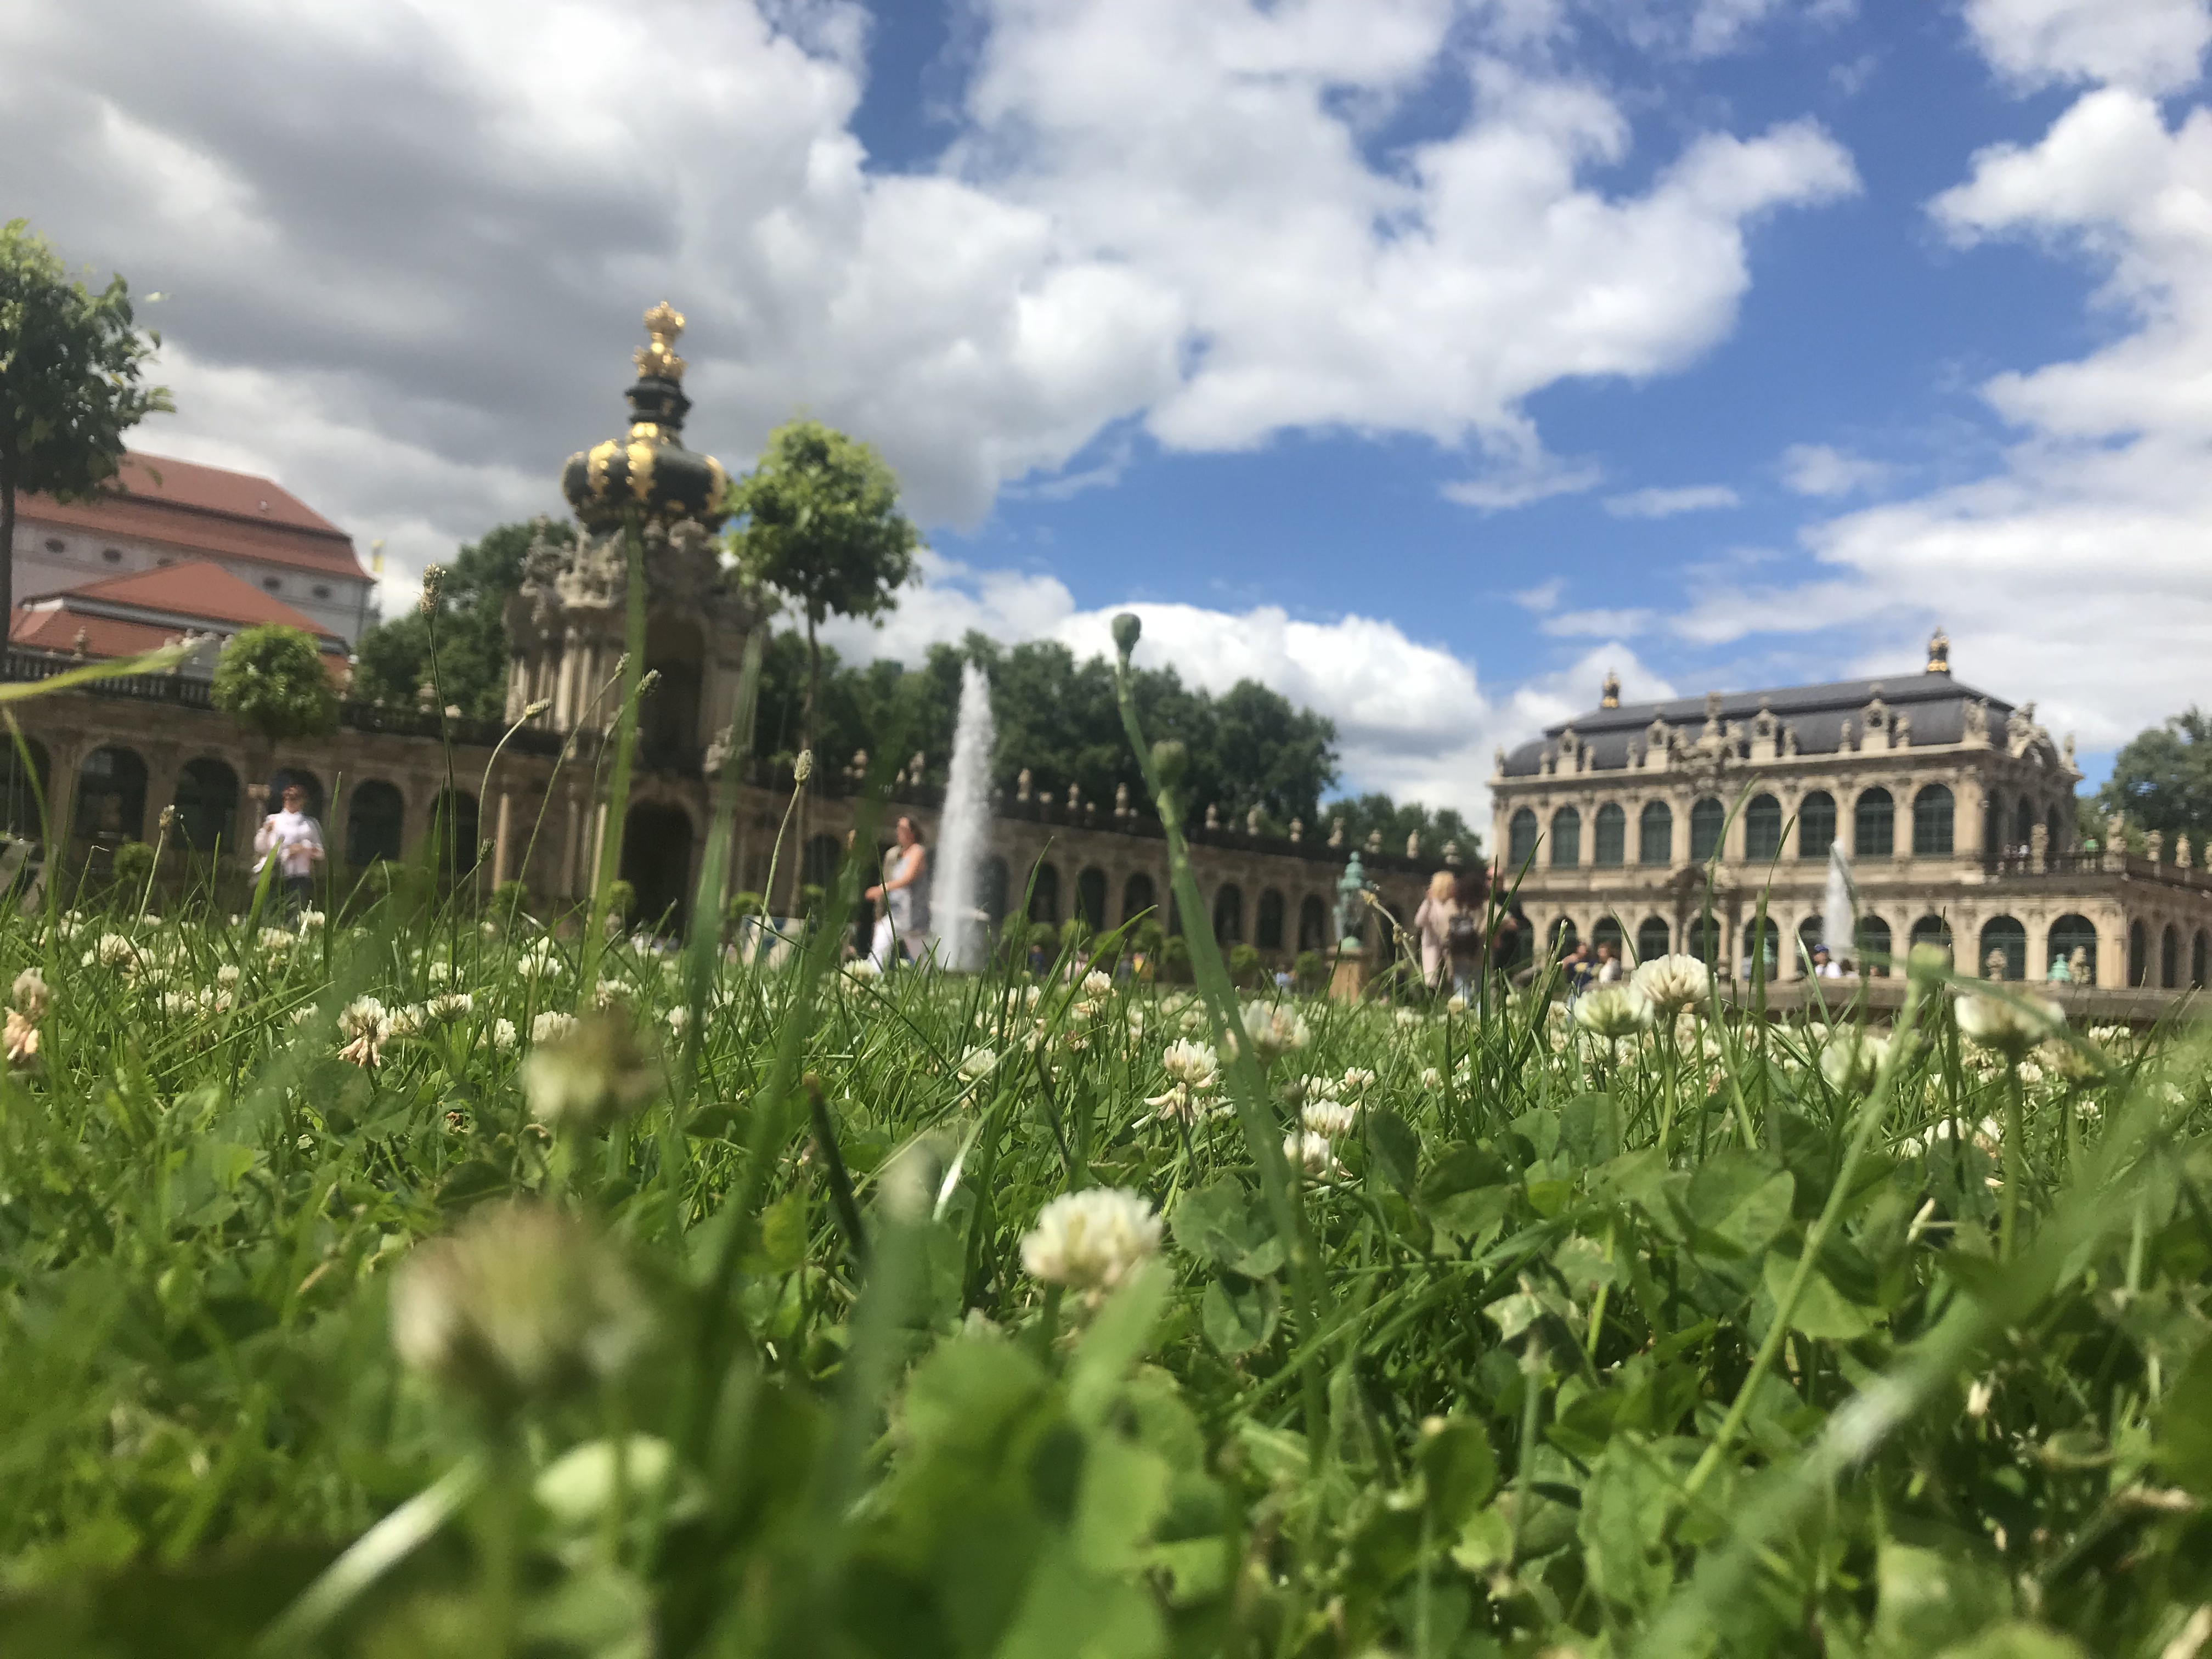
dresden, palace, crown, park, germany, fountain, tourism, sight, summer, museum, excursion, saxony, palace park, blossom, flower, lawn, grass, sward, zwinger palace, blue sky, sky, plant, garden, tree, stately home, field, estate, meadow, landscape